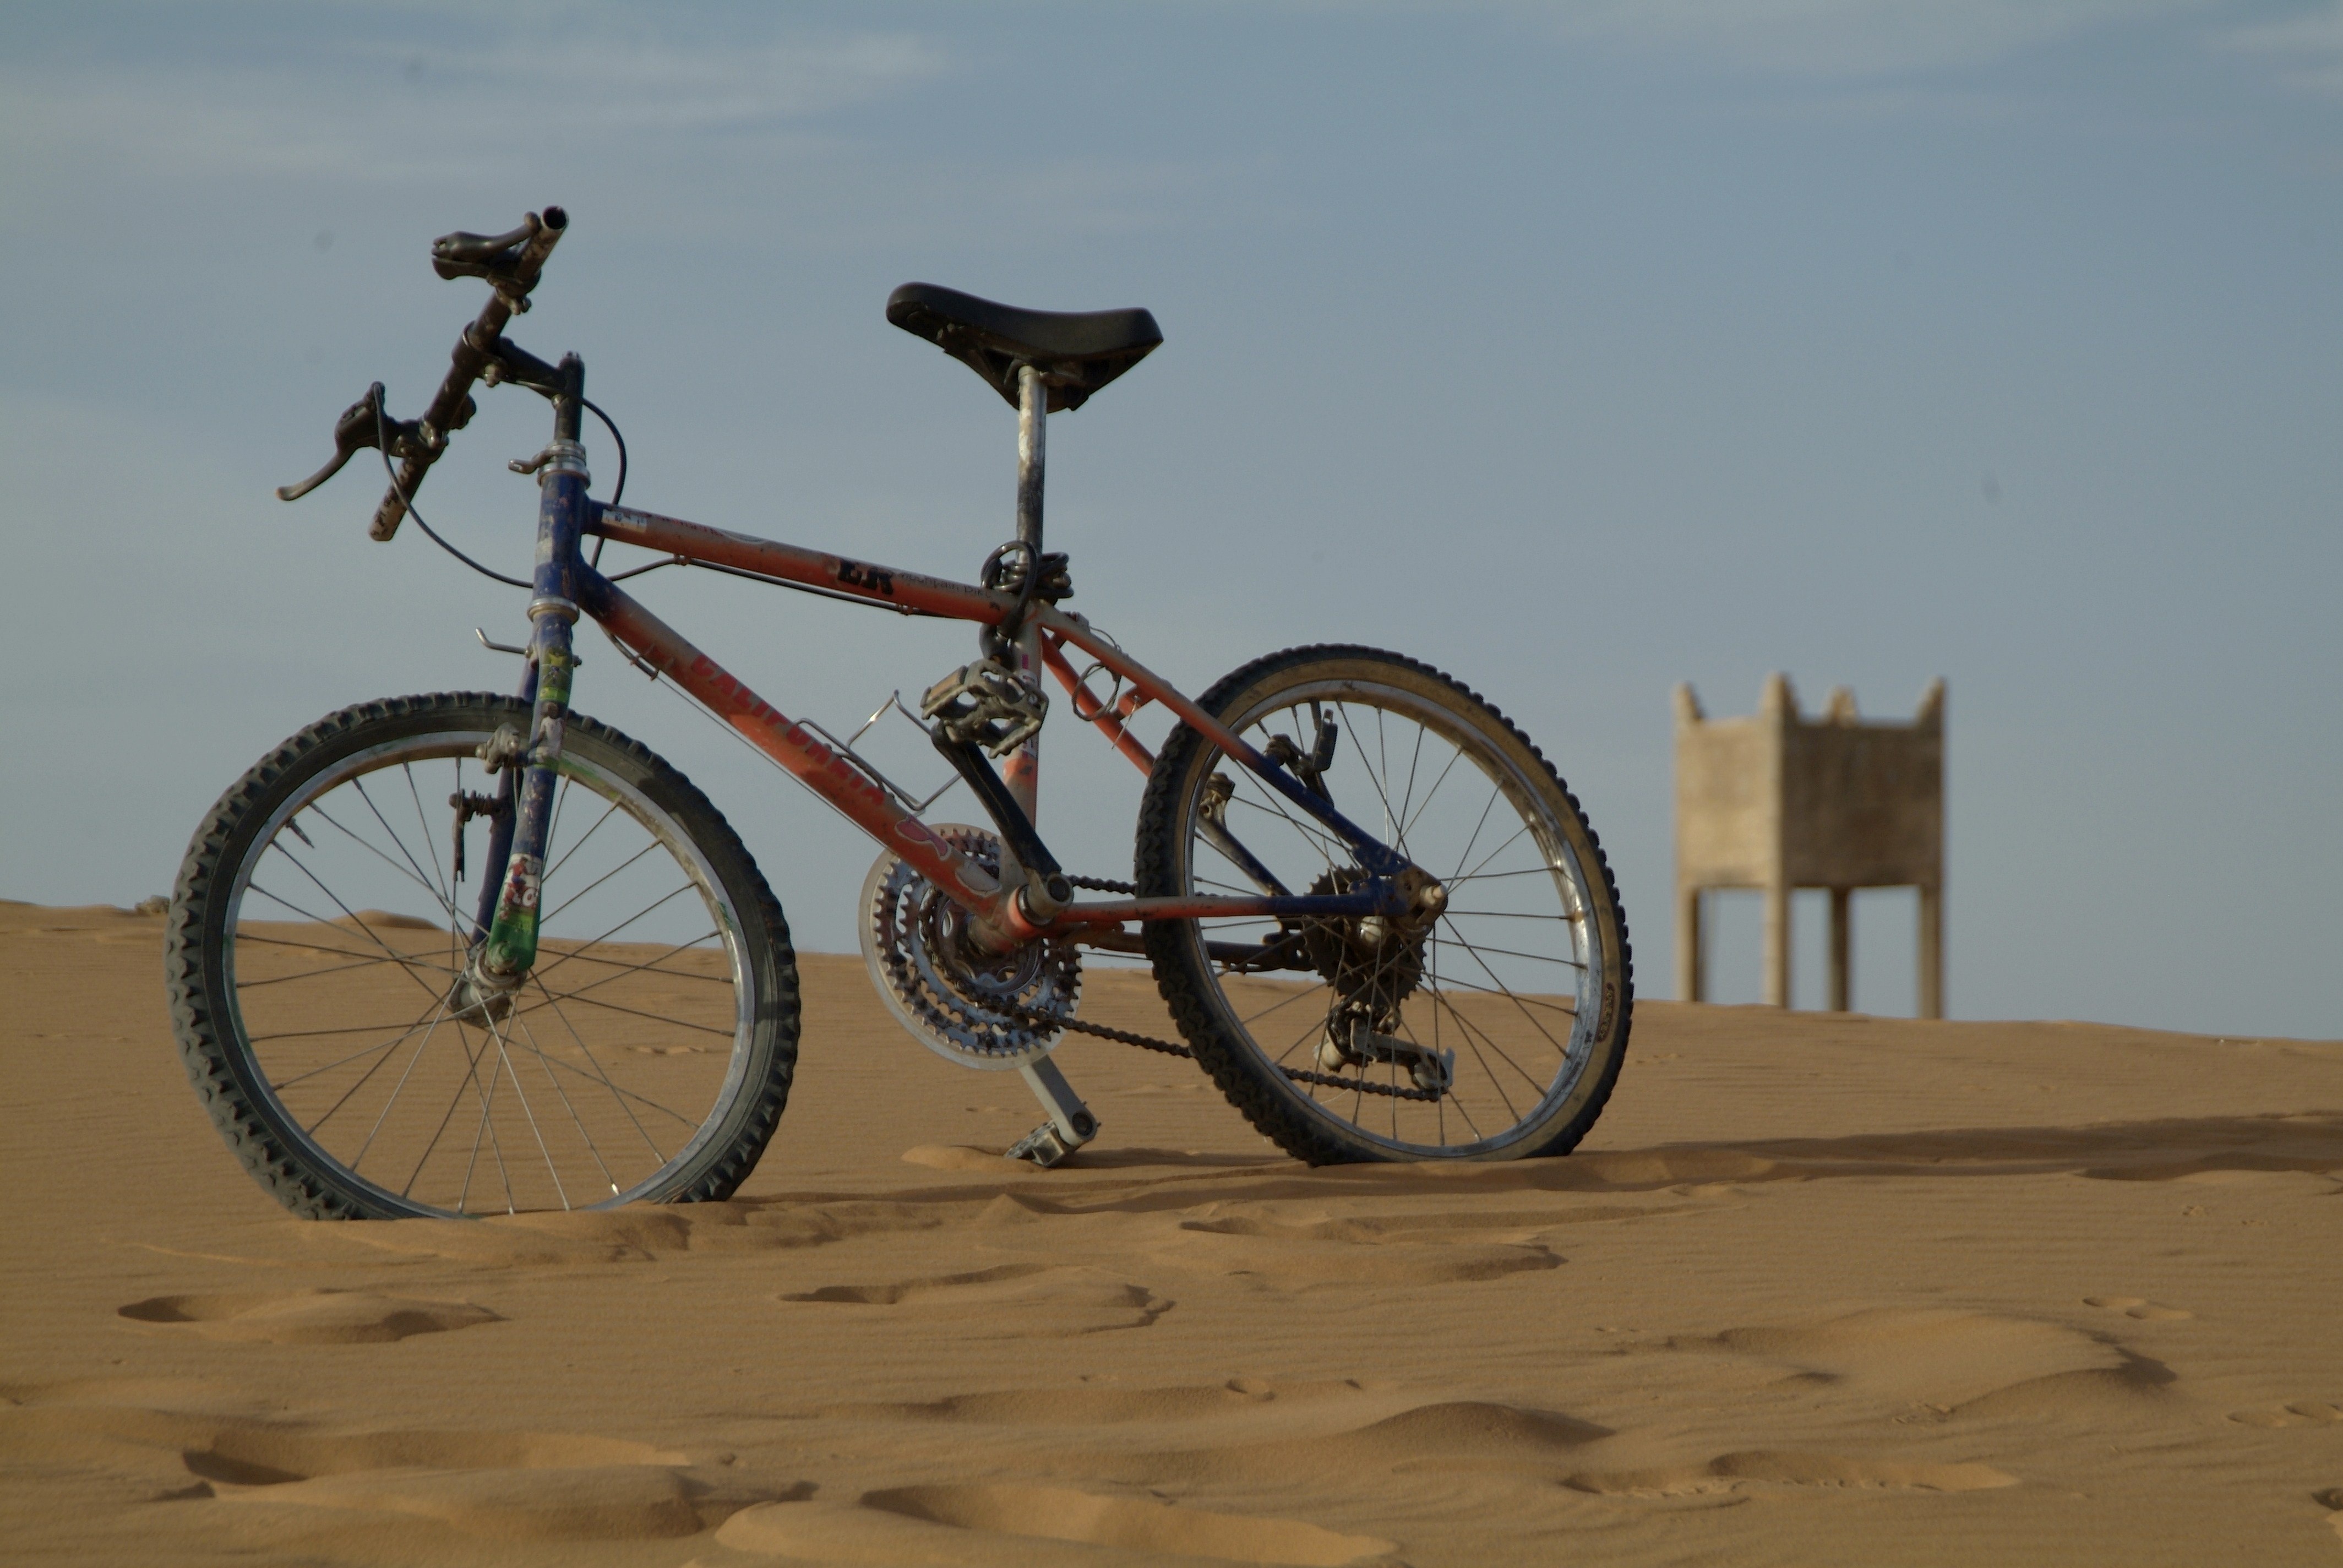
sand, desert, bicycle, bike, vehicle, soil, extreme sport, sports equipment, mountain bike, freeride, mountain biking, land vehicle, cycle sport, cyclo cross bicycle, bicycle motocross, bmx bike, road bicycle, racing bicycle